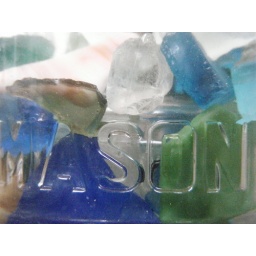
sea glass in a bottle